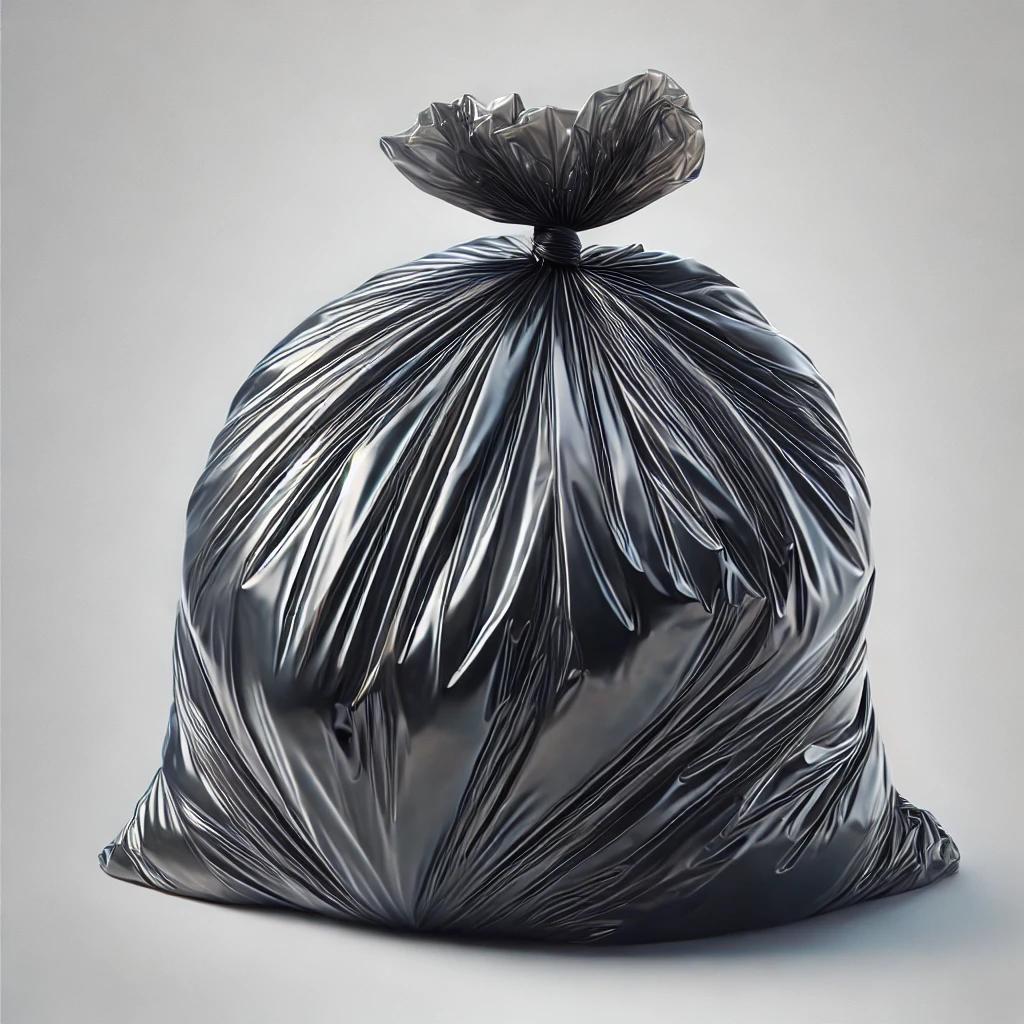
Etiqueta: plástico